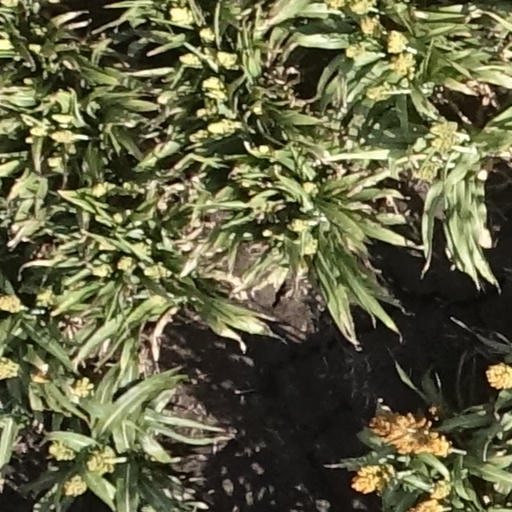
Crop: sorghum